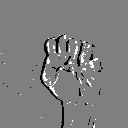
ASL letter: s